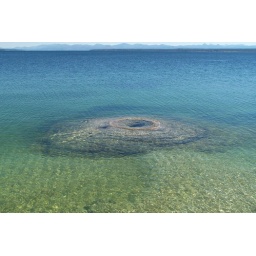
This hot spring was in the lake, story goes the Indians caught fish in the lake and cooked them in the hot spring.